François Marie d'Aboville

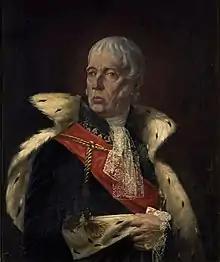
François Marie d'Aboville

François Marie, comte d'Aboville (23 January 1730 – 1 November 1817) was a French "général de division" (major general). He was the father of Augustin Gabriel d'Aboville and Augustin-Marie d'Aboville. He was born in Brest. He fought in the Seven Years' War. He fought in the American Revolutionary War against the British at the siege of Yorktown in 1781. He fought at the Battle of Valmy in the War of the First Coalition. During the Hundred Days of 1815 and after the Bourbon Restoration, he served in the Chamber of Peers. He was a grand officer of the Legion of Honour and a recipient of the Grand Cross of the Order of Saint Louis.